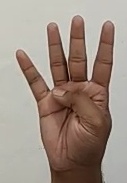
ASL sign: 4